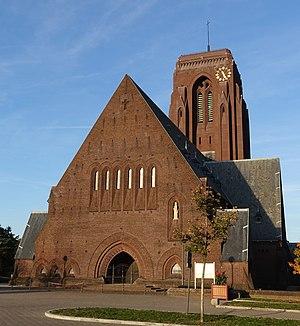
Le Charbonnage d'Eisden est l'un sept charbonnages du bassin minier de Campine.